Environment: real
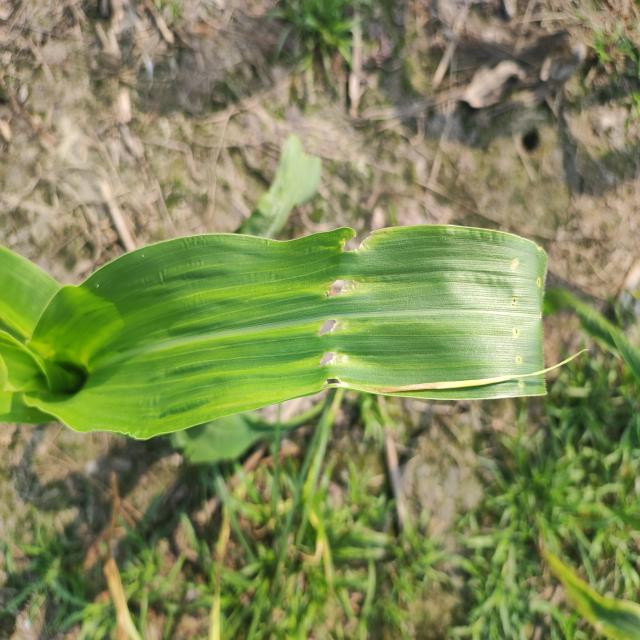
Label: fall_armyworm